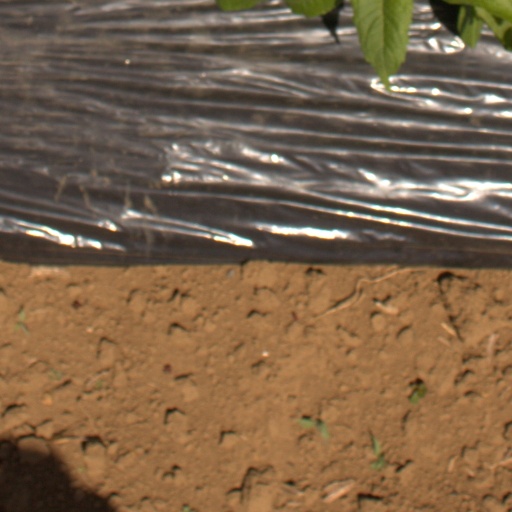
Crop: Jerusalem artichoke